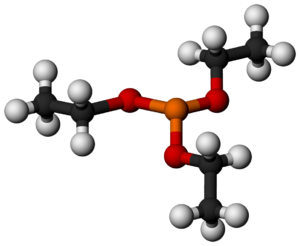
Le phosphite de triéthyle est un composé organophosphoré de la famille des esters de phosphite, de formule C₆H₁₅O₃P. C'est l'ester triéthylique de l'acide phosphoreux. Il est utilisé comme ligand en chimie organométallique et comme réactif en synthèse organique.